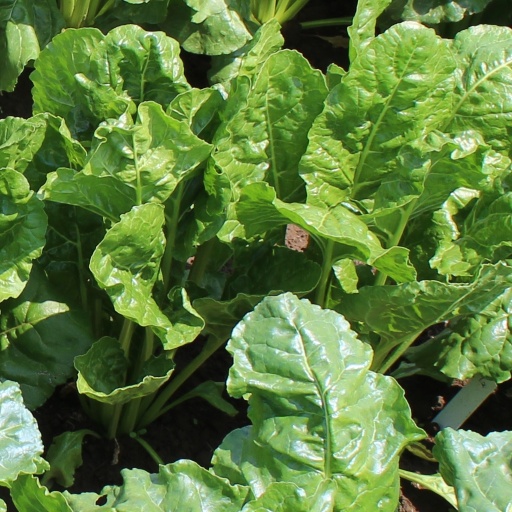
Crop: sugar beet